Sasser, Georgia

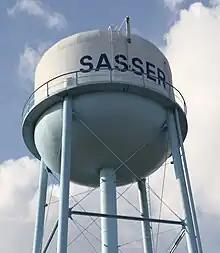
Sasser water tower

Sasser is located at (31.720119, -84.347676). According to the United States Census Bureau, the town has a total area of , all land.